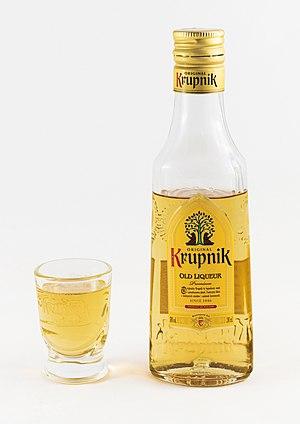
Le krupnik, ou krupnikas, est une vodka sucrée traditionnelle, proche d'une liqueur. Ce n'est pas une marque, mais le nom commun d'un produit générique, très populaire en Pologne, en Lituanie et en Biélorussie.